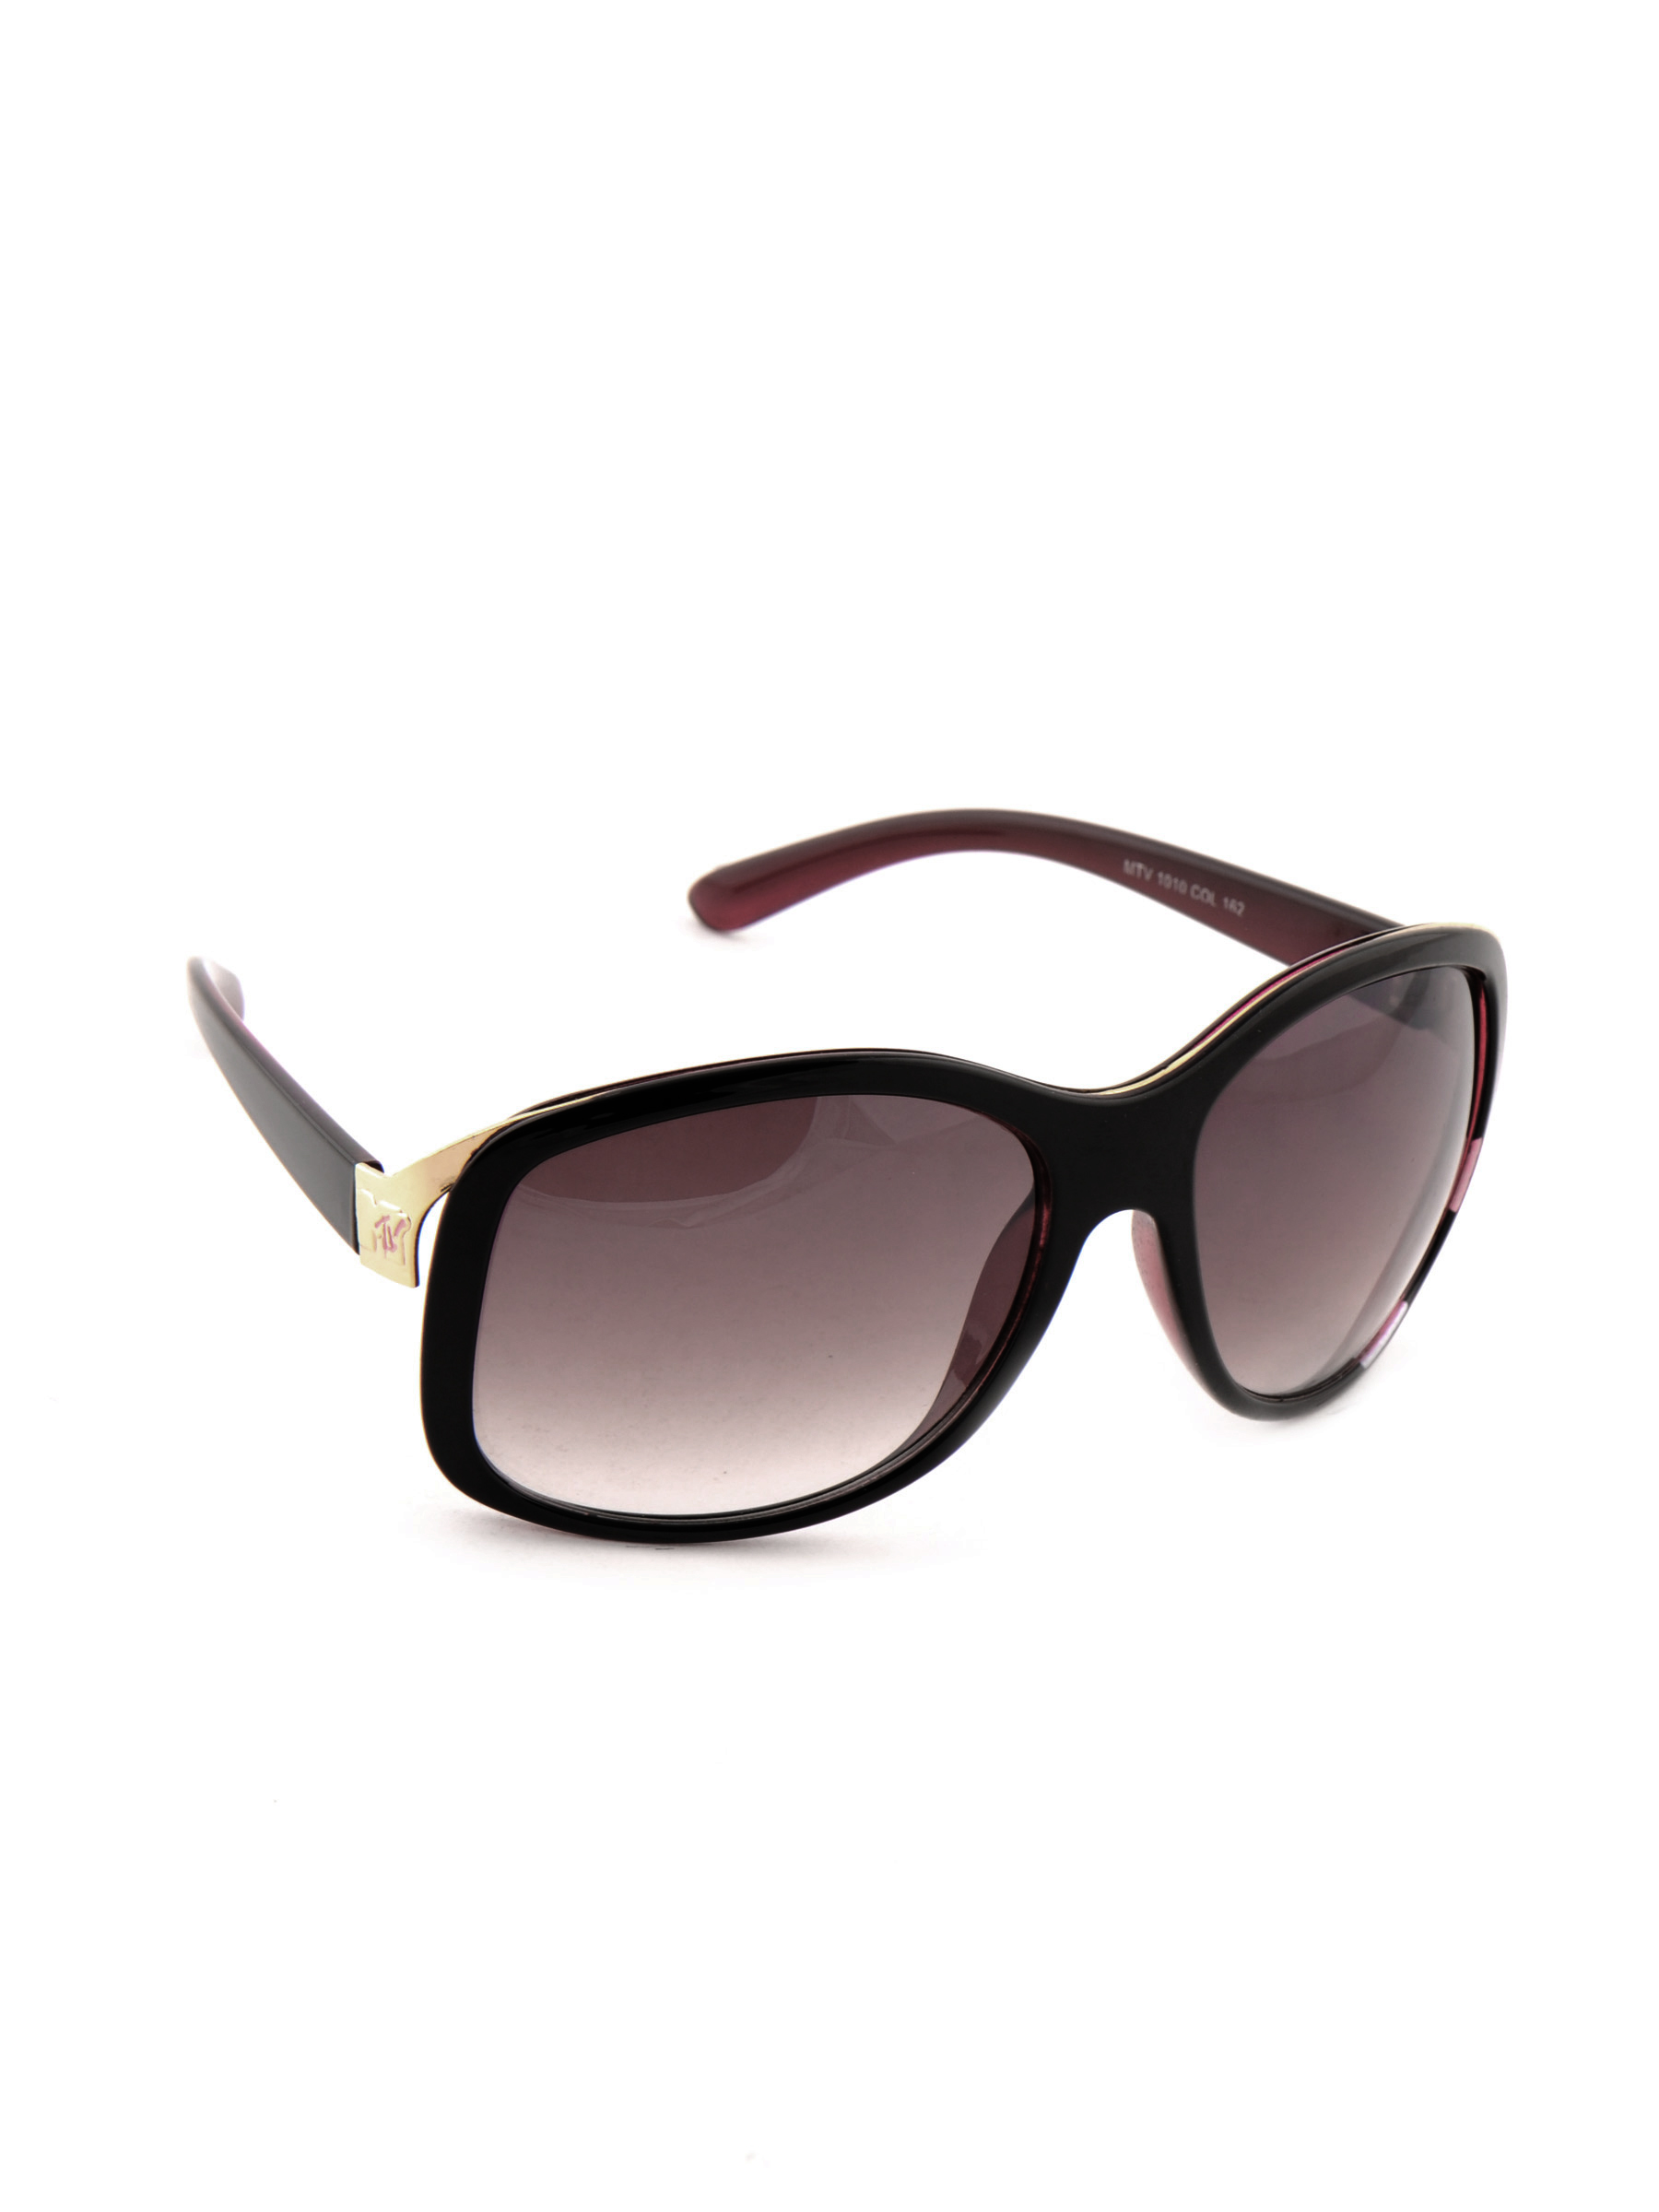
M tv Women My Fab Eyewear Purple Sunglasses
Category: Accessories / Eyewear / Sunglasses
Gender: Women
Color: Purple
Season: Winter 2016
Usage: Casual